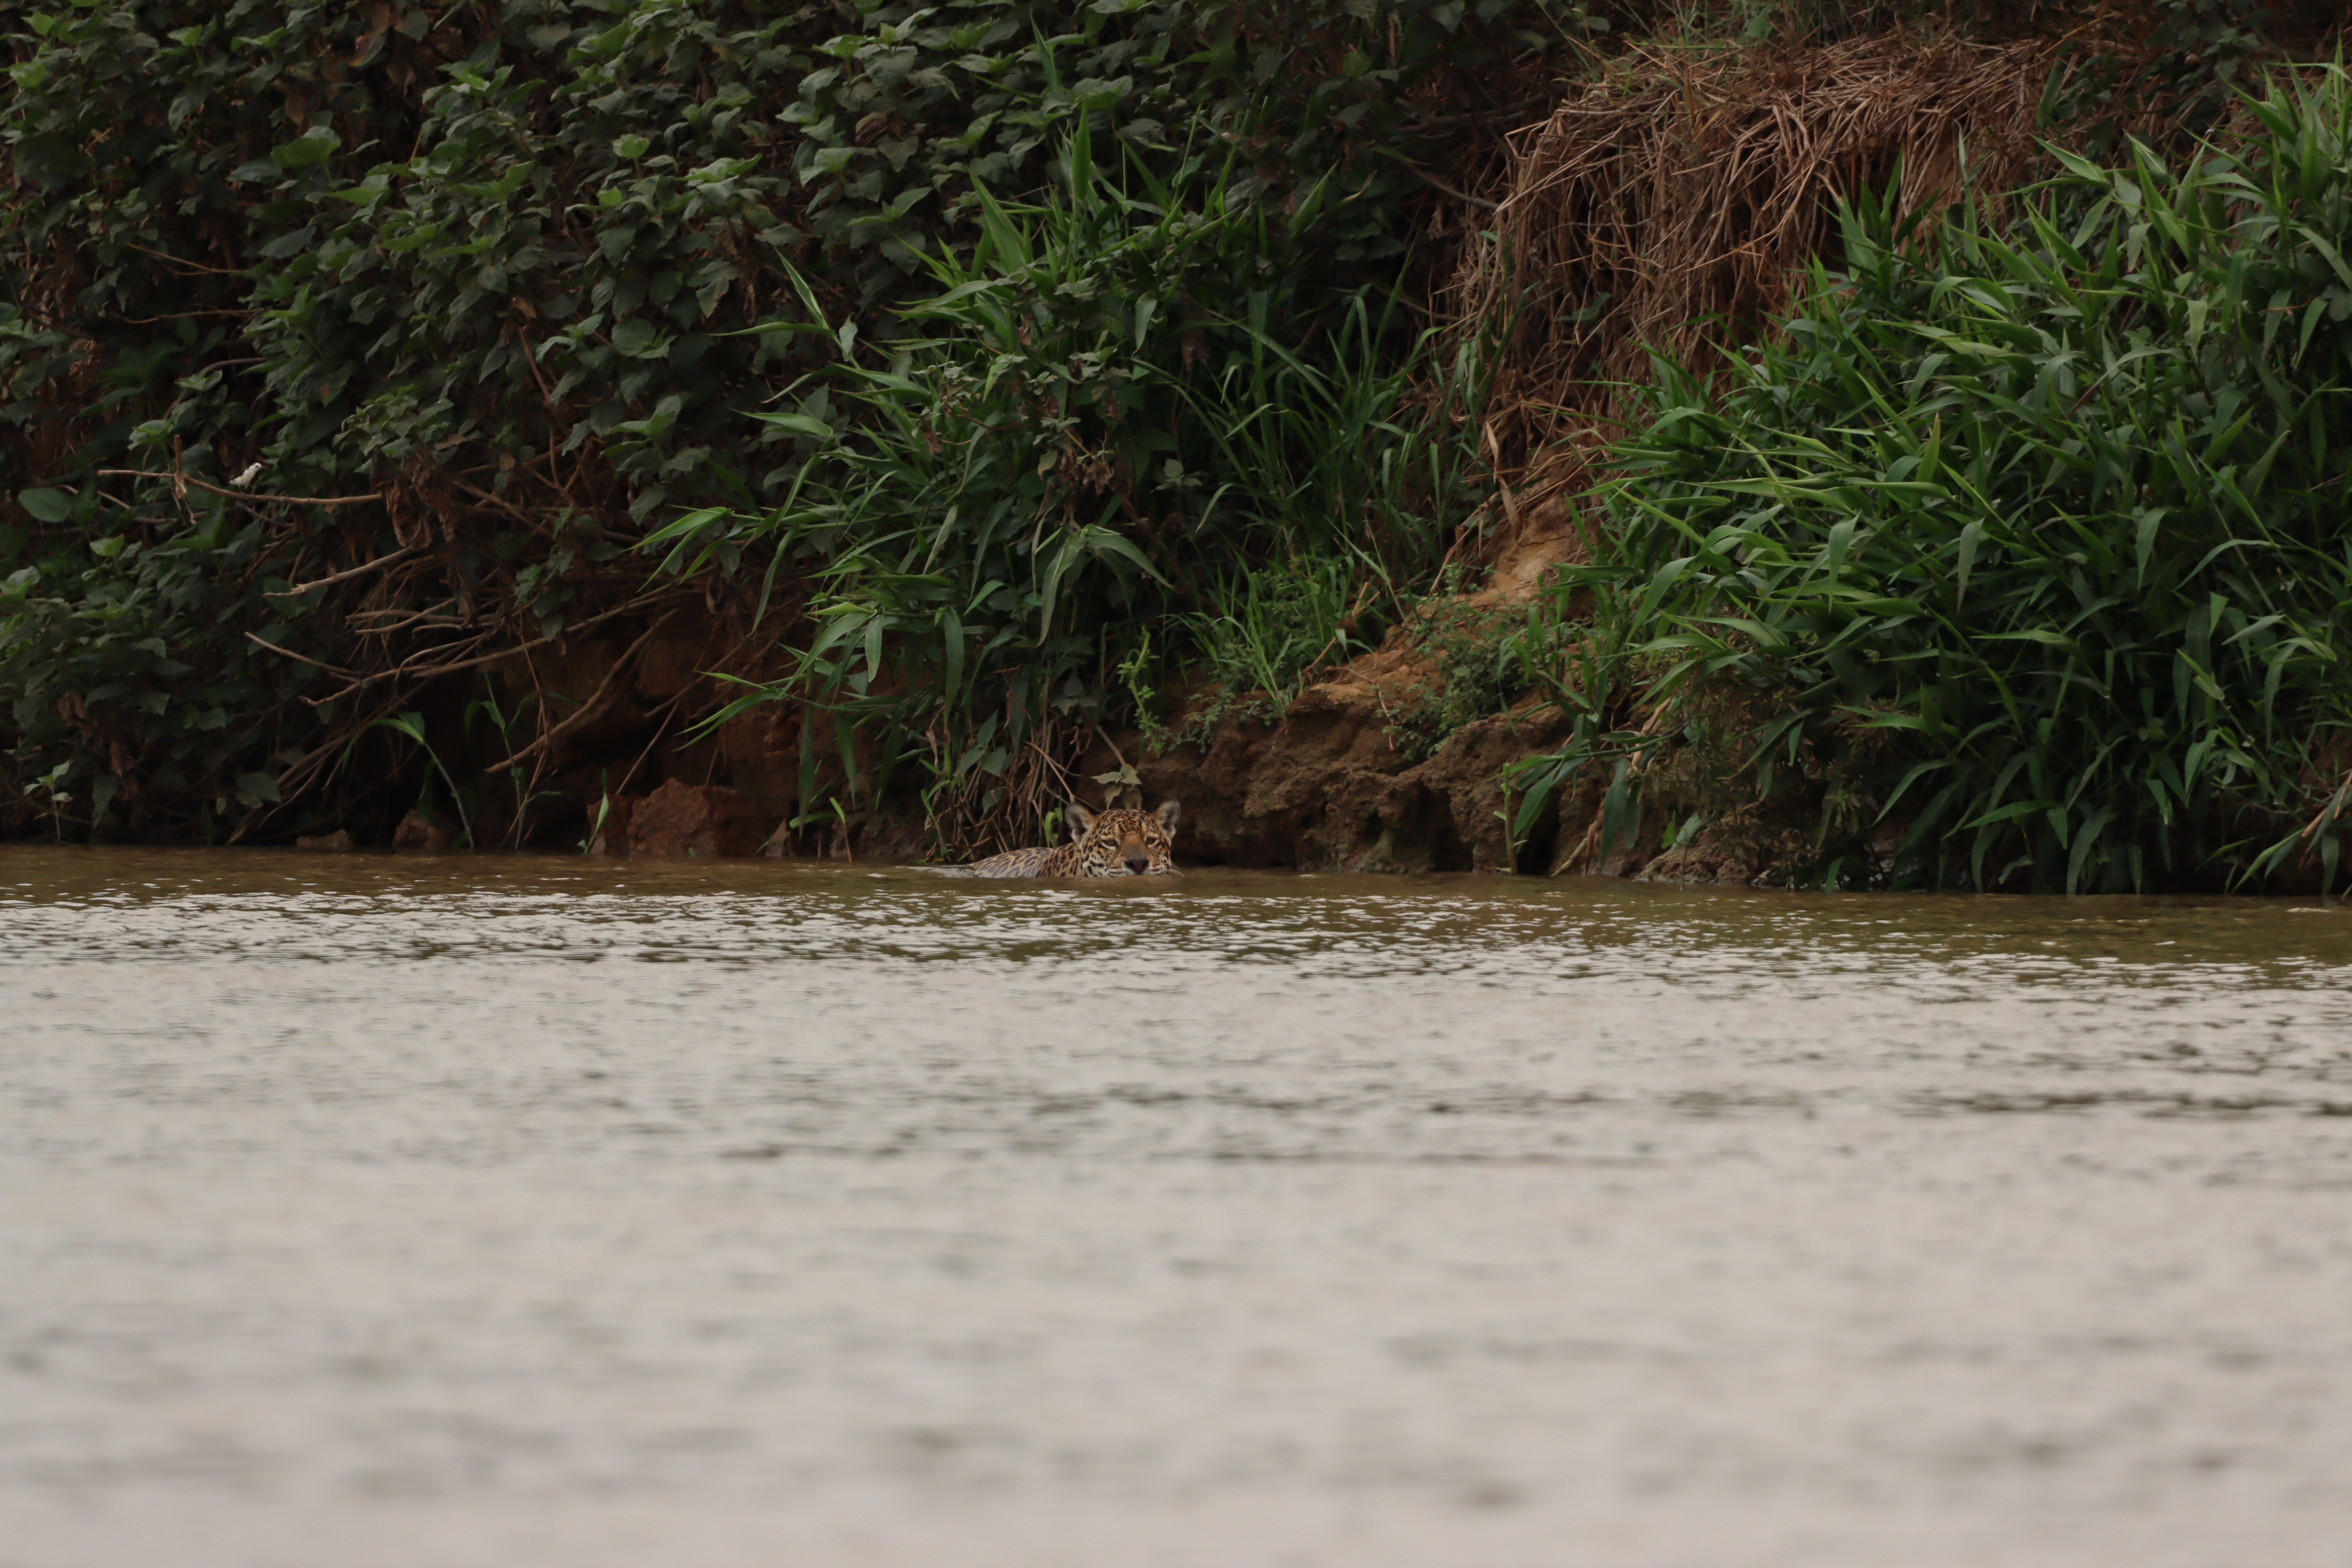
Jaguar: Solar